Karyotype

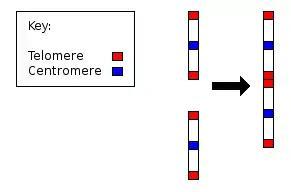
Fusion of ancestral chromosomes left distinctive remnants of telomeres, and a vestigial centromere

Joe Hin Tjio working in Albert Levan's lab found the chromosome count to be 46 using new techniques available at the time: